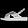
Label: Sandal